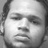
Emotion: neutral